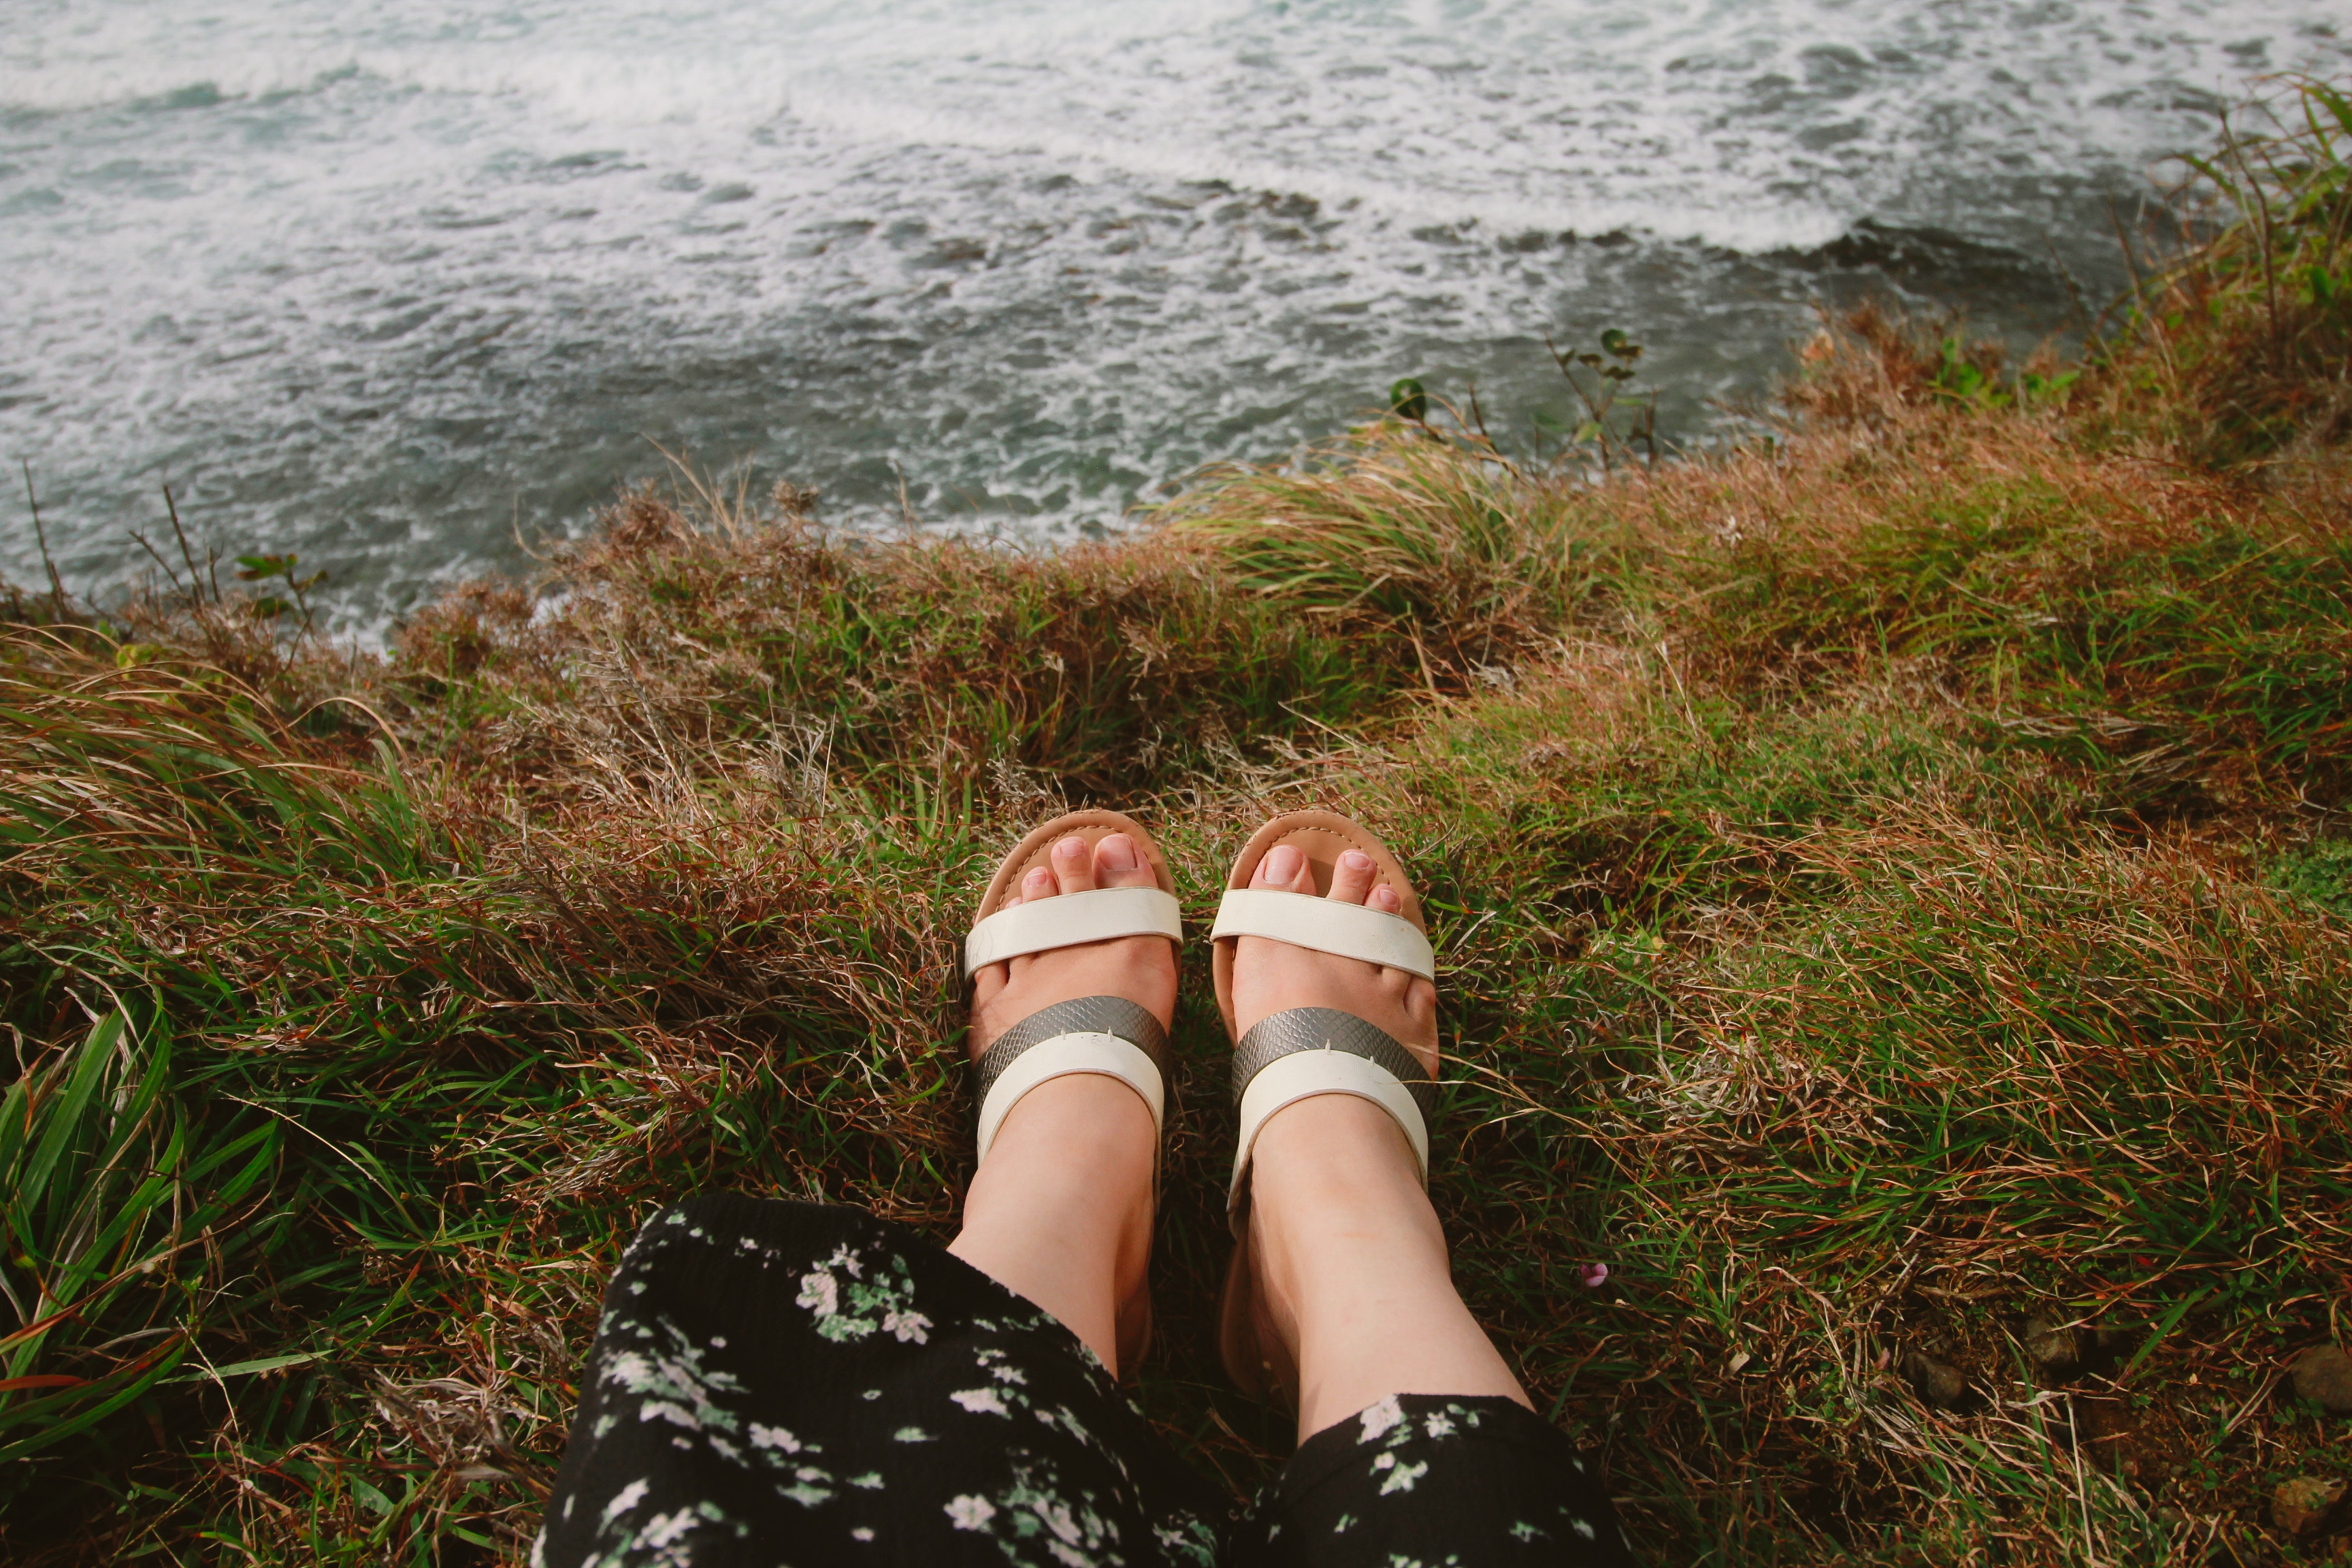
People in nature, footwear, grass, leg, human leg, foot, shoe, summer, water, joint, human body, sea, sandal, coast, sunlight, vacation, toe, ankle, plant, anklet, beach, barefoot